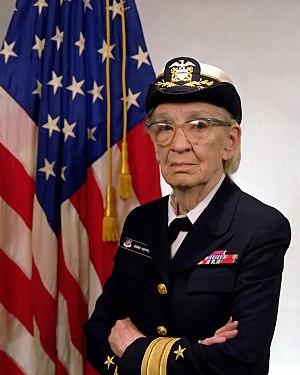
Grace Murray Hopper, née le 9 décembre 1906 à New York et morte le 1ᵉʳ janvier 1992 dans le comté d'Arlington, est une informaticienne américaine et Rear admiral de la marine américaine. Elle est la conceptrice du premier compilateur en 1951 et du langage COBOL en 1959.